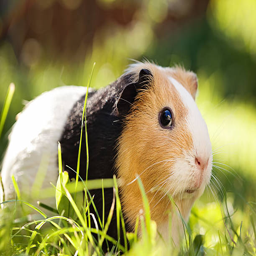
a guinea pig sitting on a grass